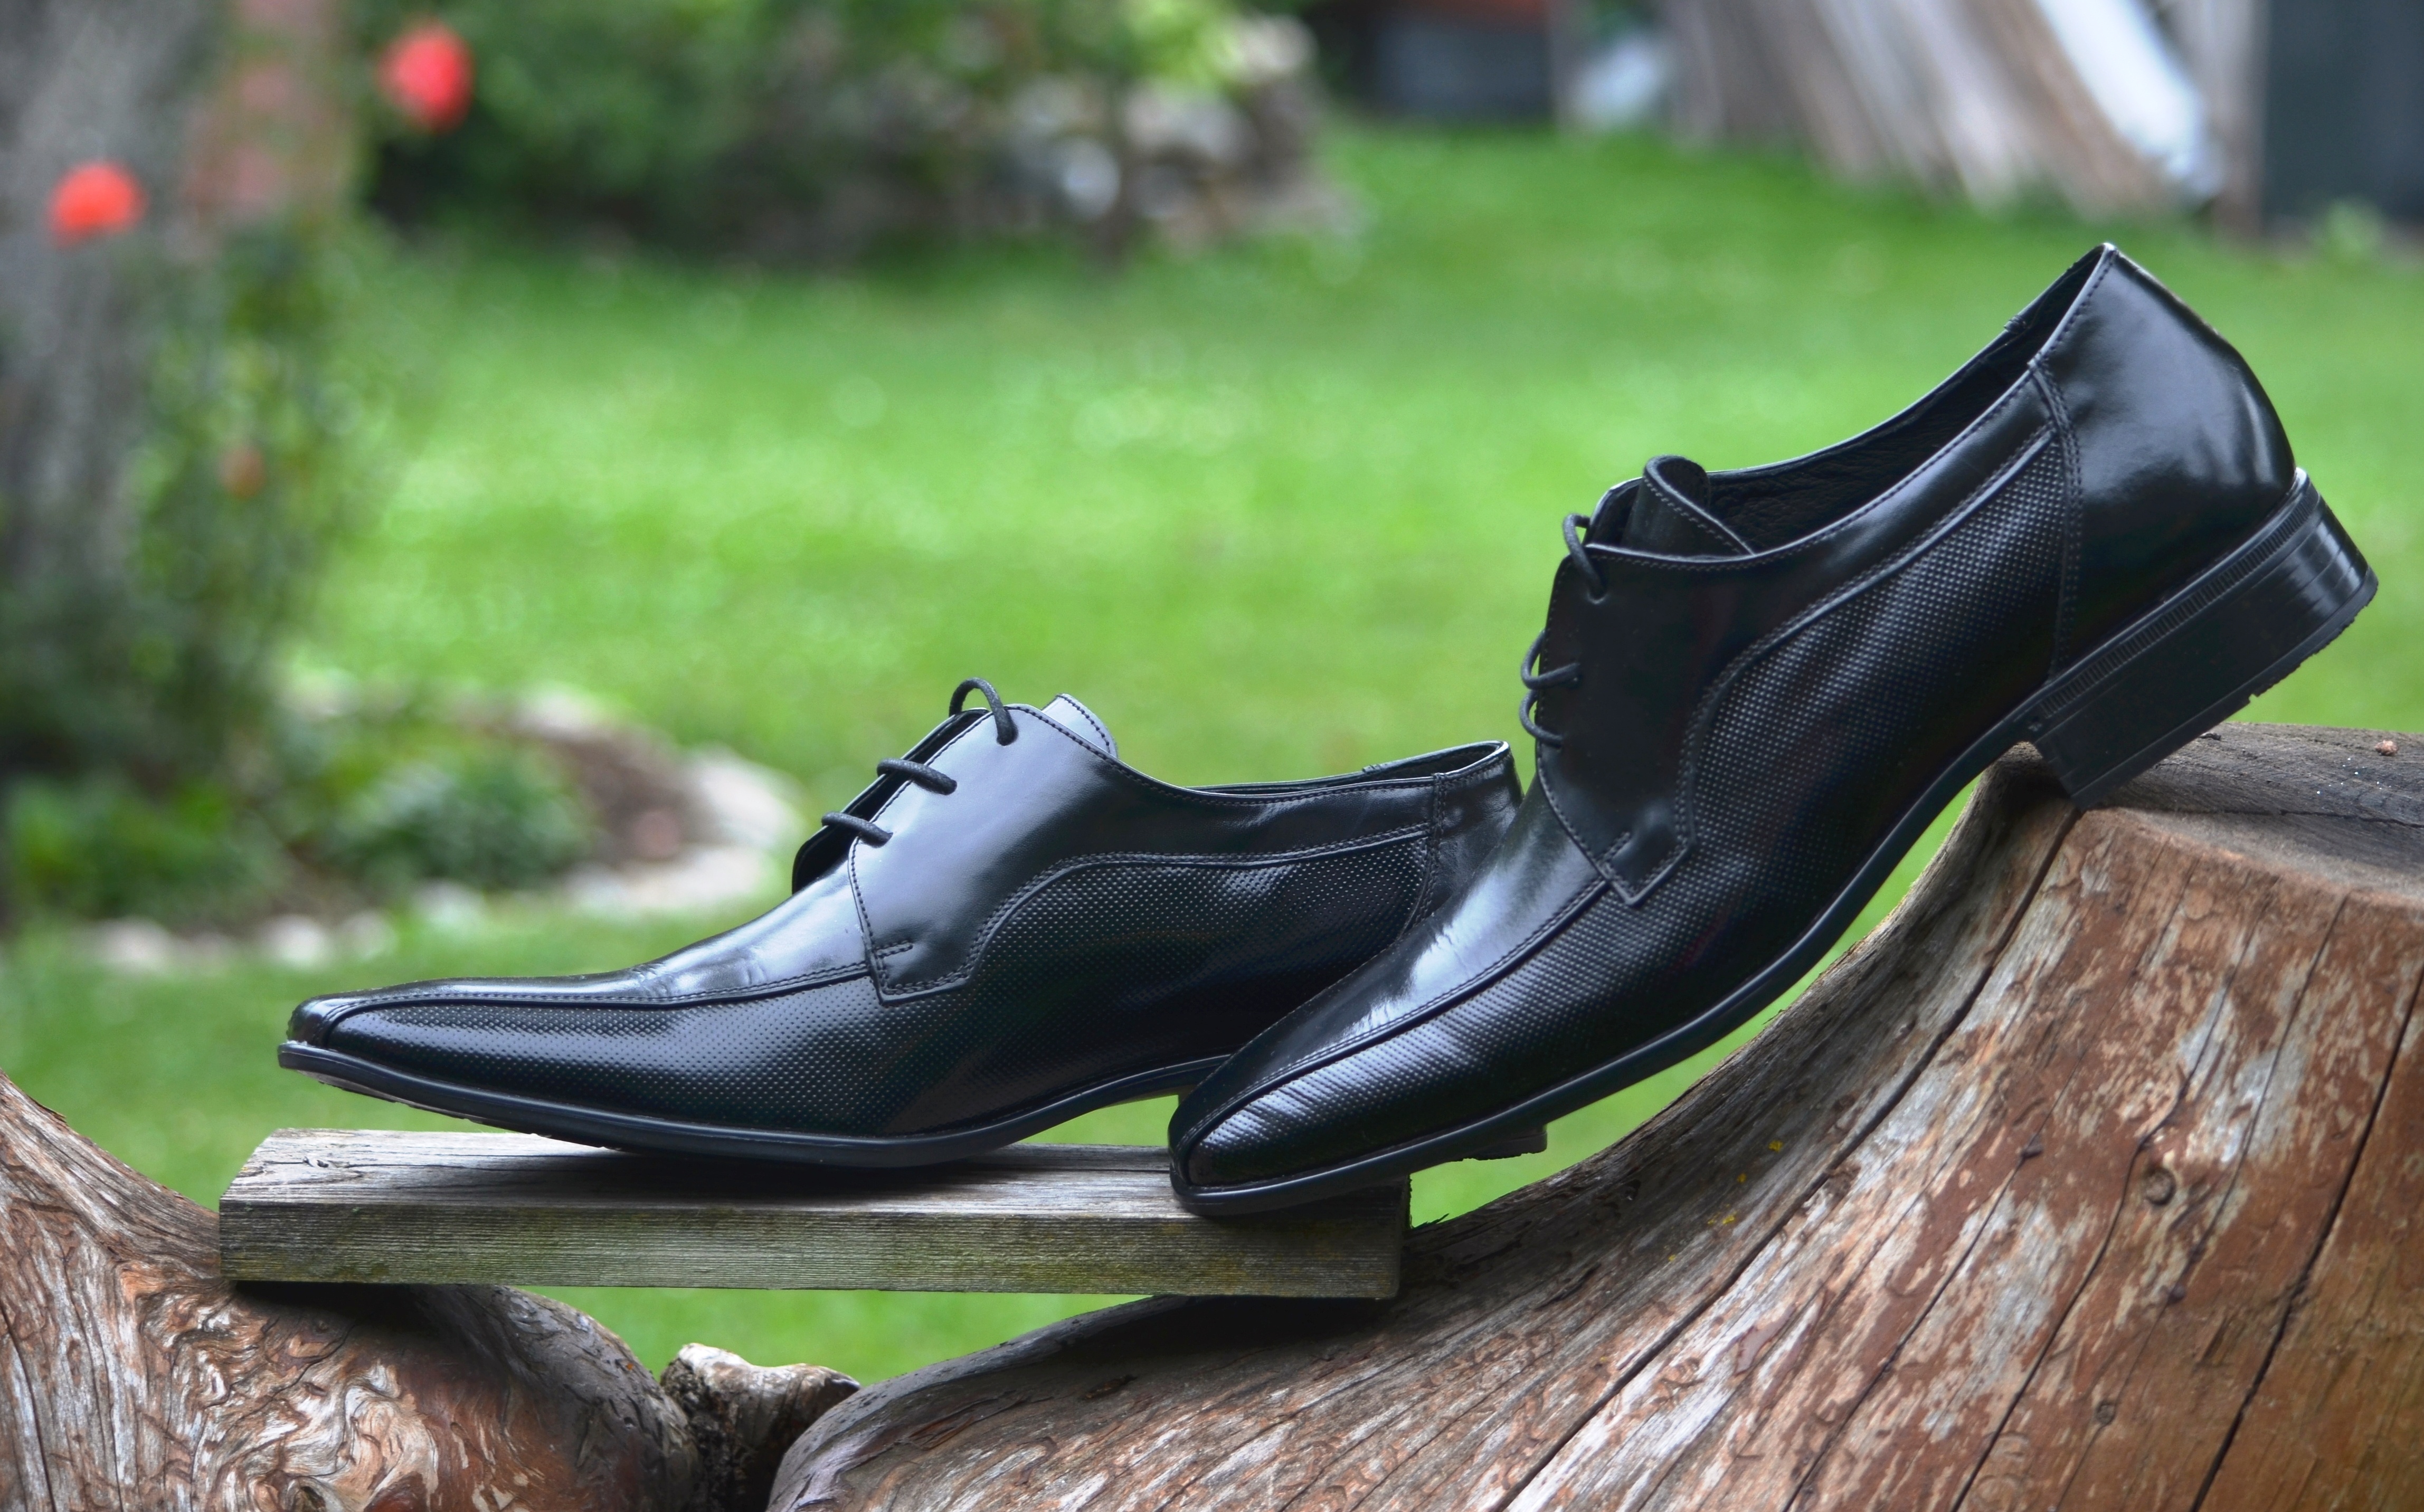
shoe, people, leather, boot, spring, green, foot, fashion, black, modern, shoes, footwear, style, elegant, classic, elegance, shoes fashion, high heeled footwear, outdoor shoe